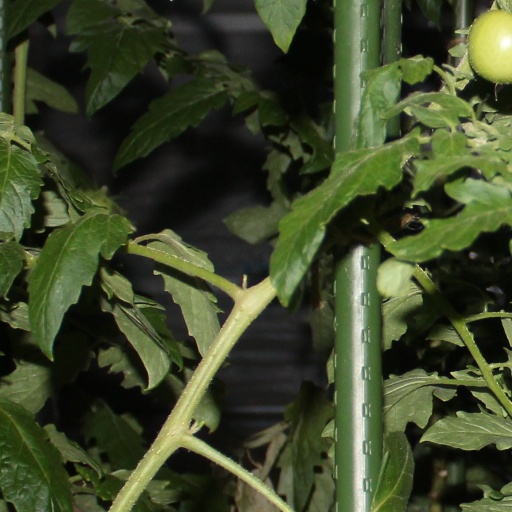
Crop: tomato